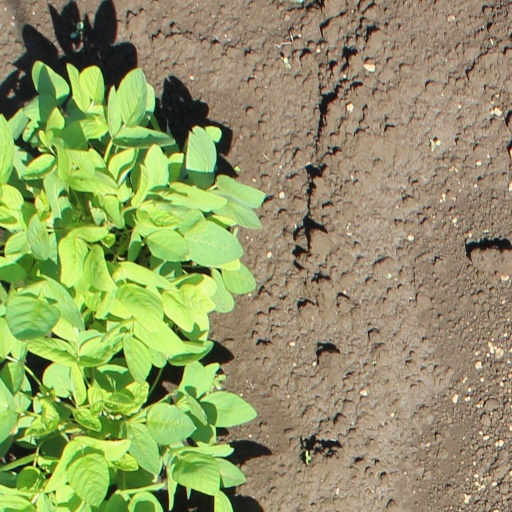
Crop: soybean